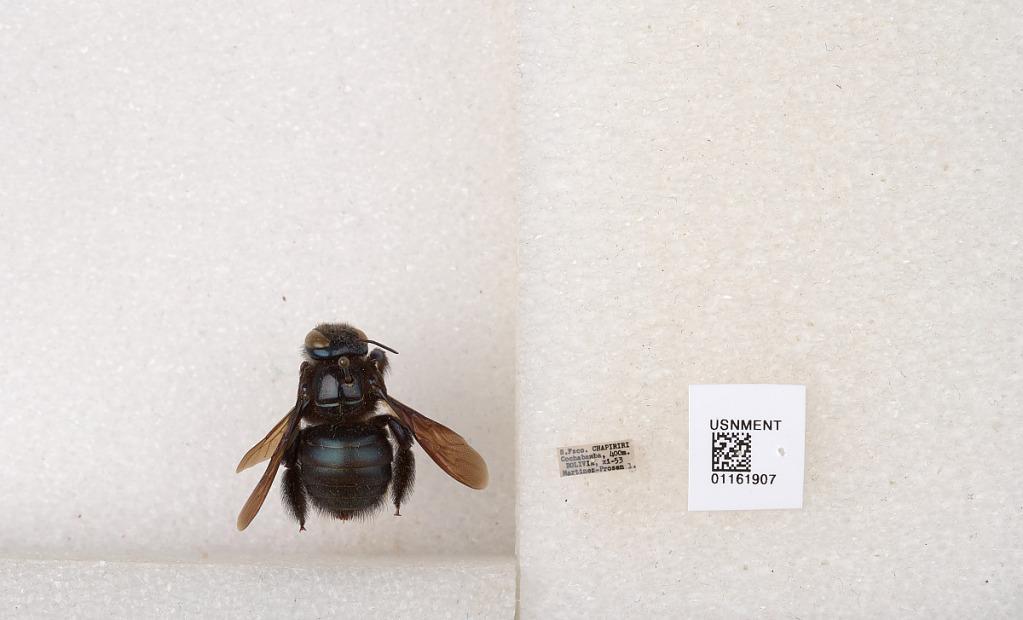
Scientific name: Xylocopa (Zonohirsuta) dejeanii dejeanii (Lepeletier)
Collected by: Martiner-Prosen
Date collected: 1953-11-1
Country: Bolivia
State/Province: Cochabamba
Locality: S. Fsco. Chapiriri
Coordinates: -17.3869, -66.1279